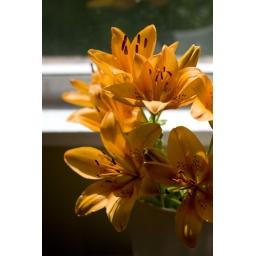
Orange flowers by the window 3